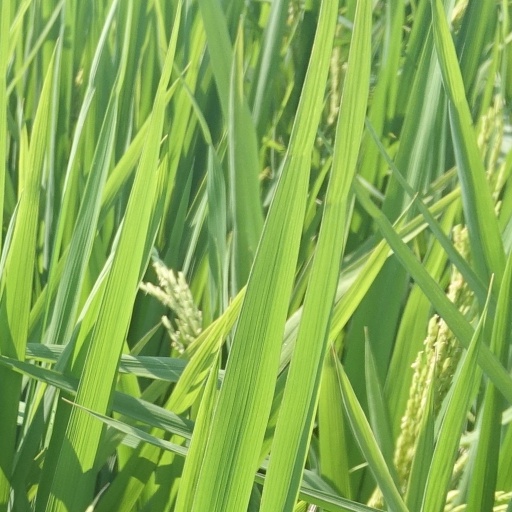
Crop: rice